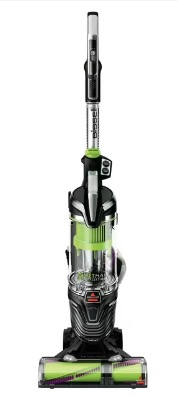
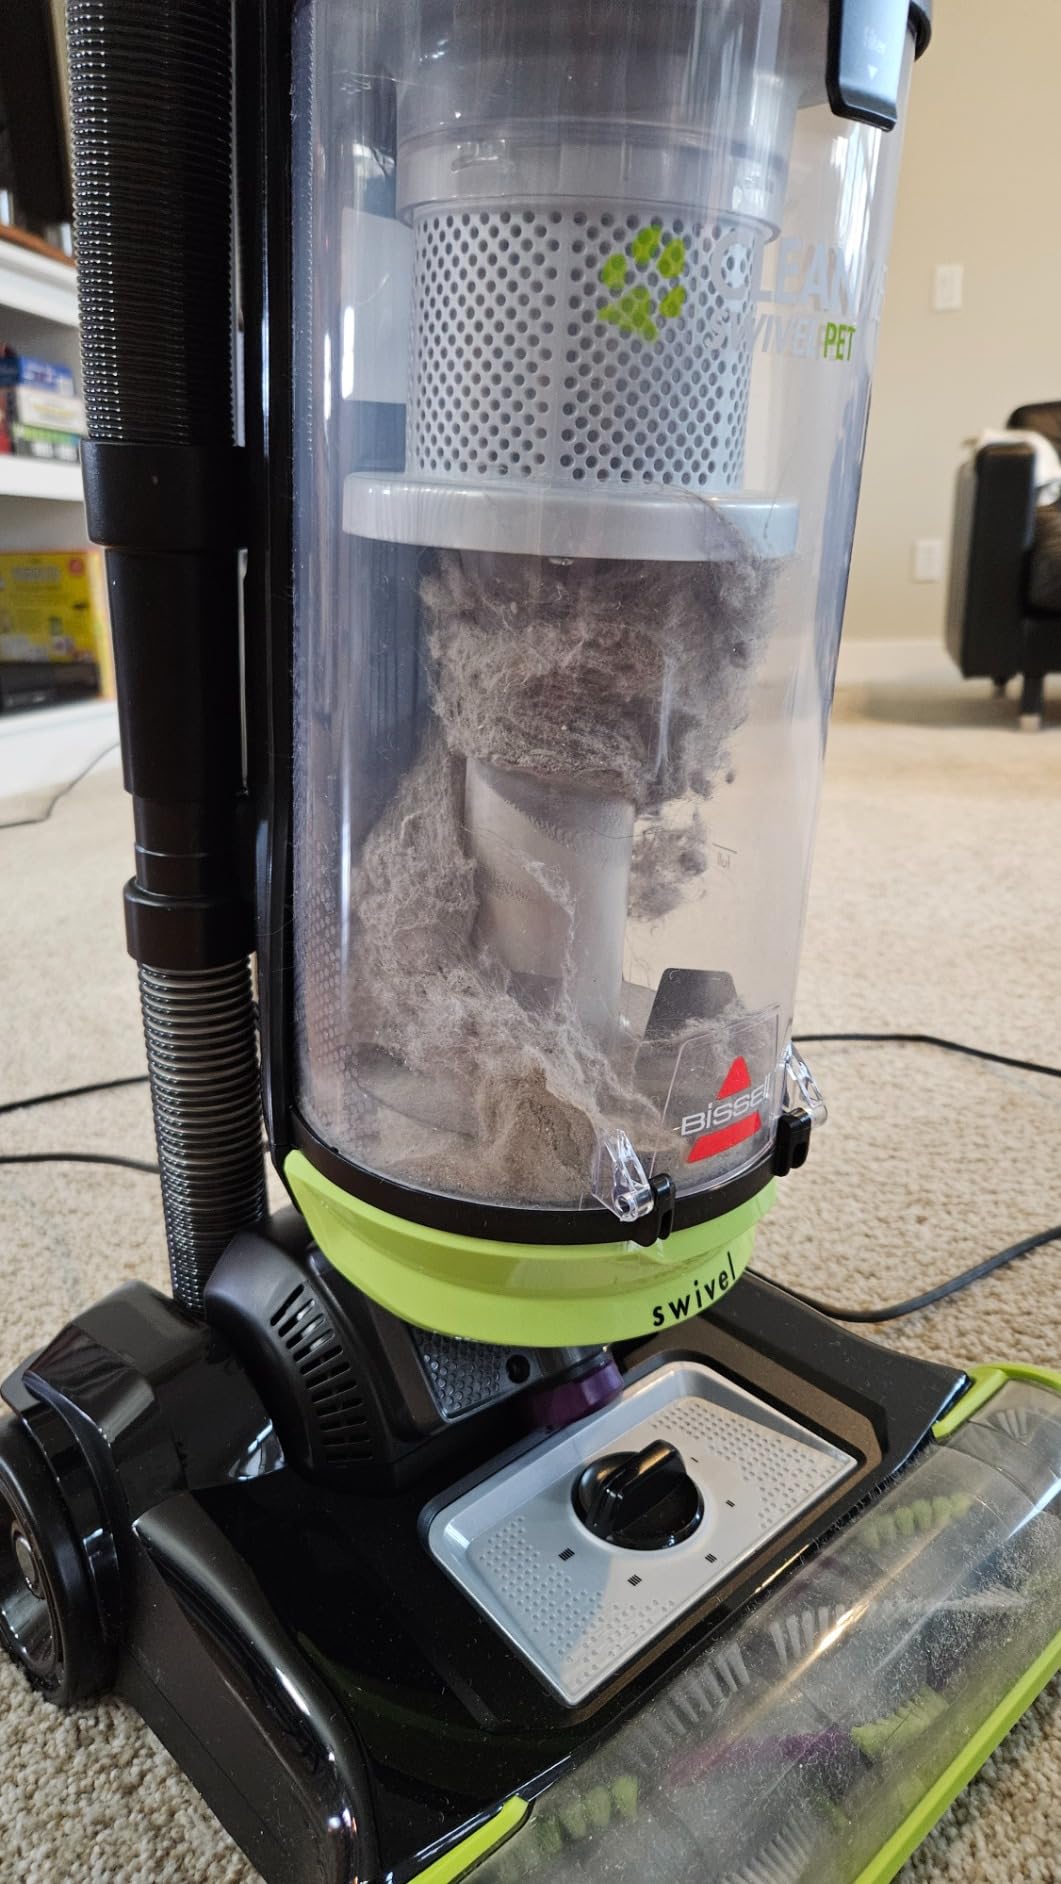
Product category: items_vacuum
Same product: no